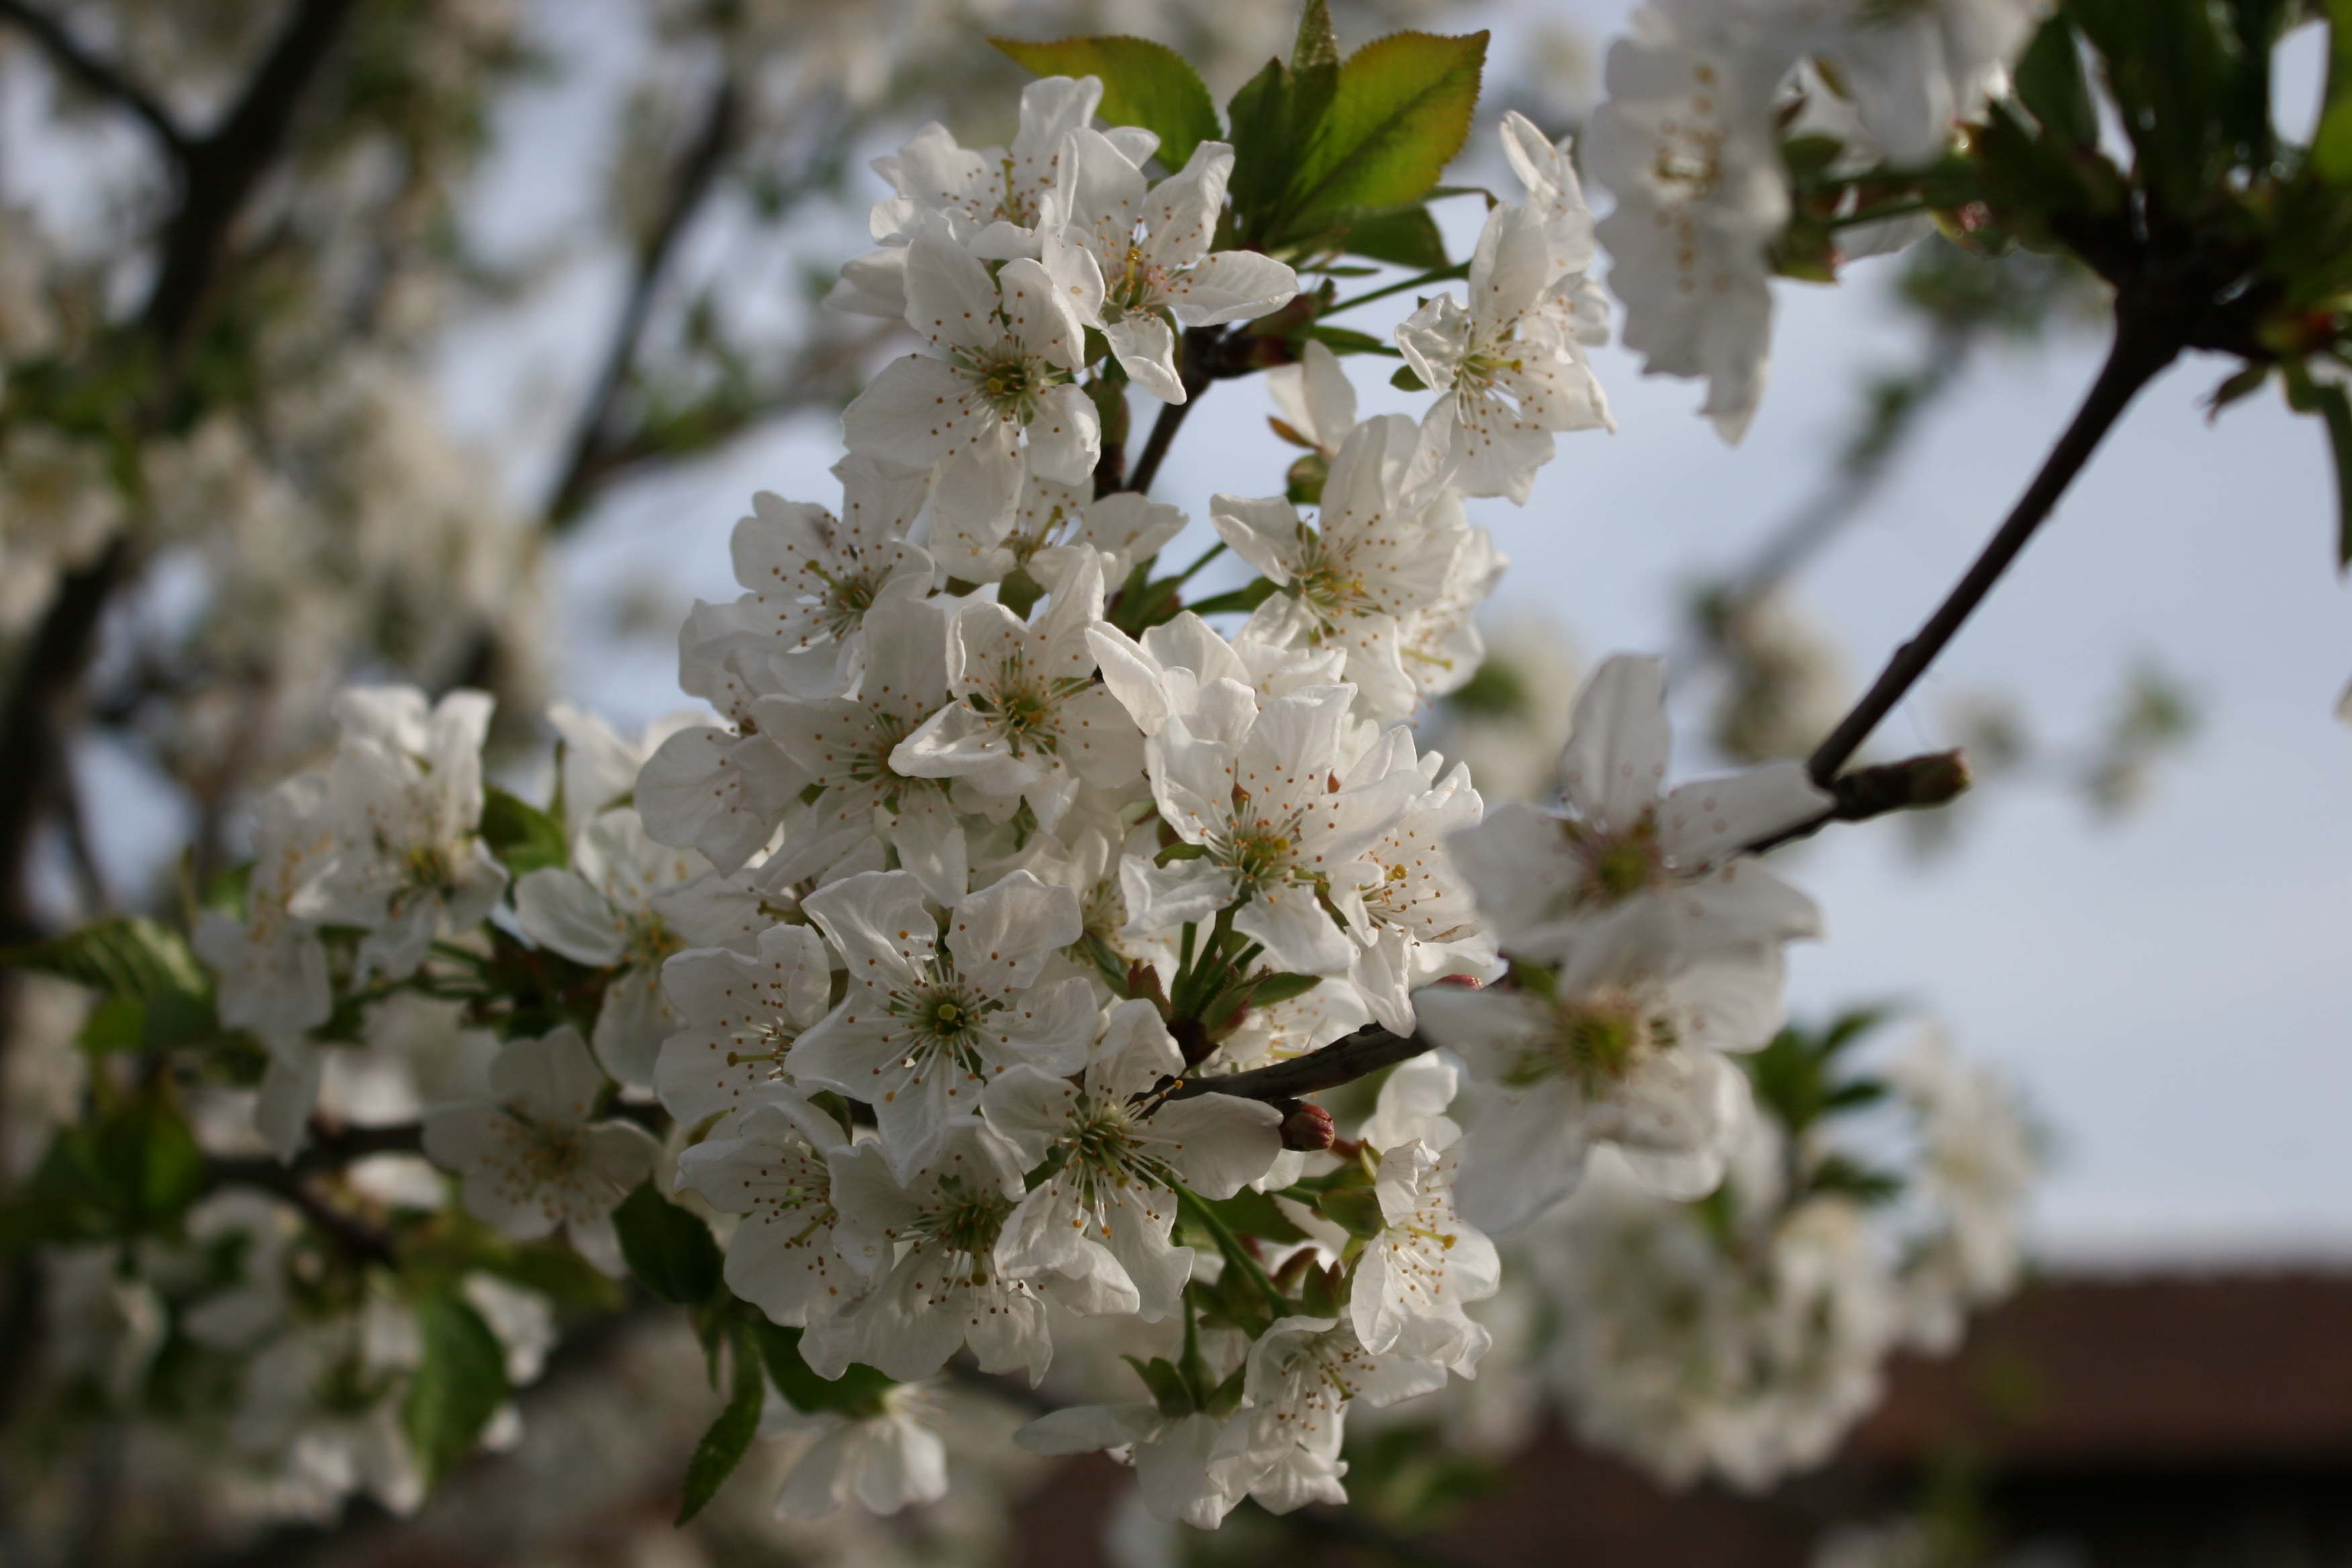
branch, blossom, plant, fruit, flower, bloom, food, spring, produce, botany, flora, cherry blossom, shrub, fruit tree, cherry, flowering plant, land plant